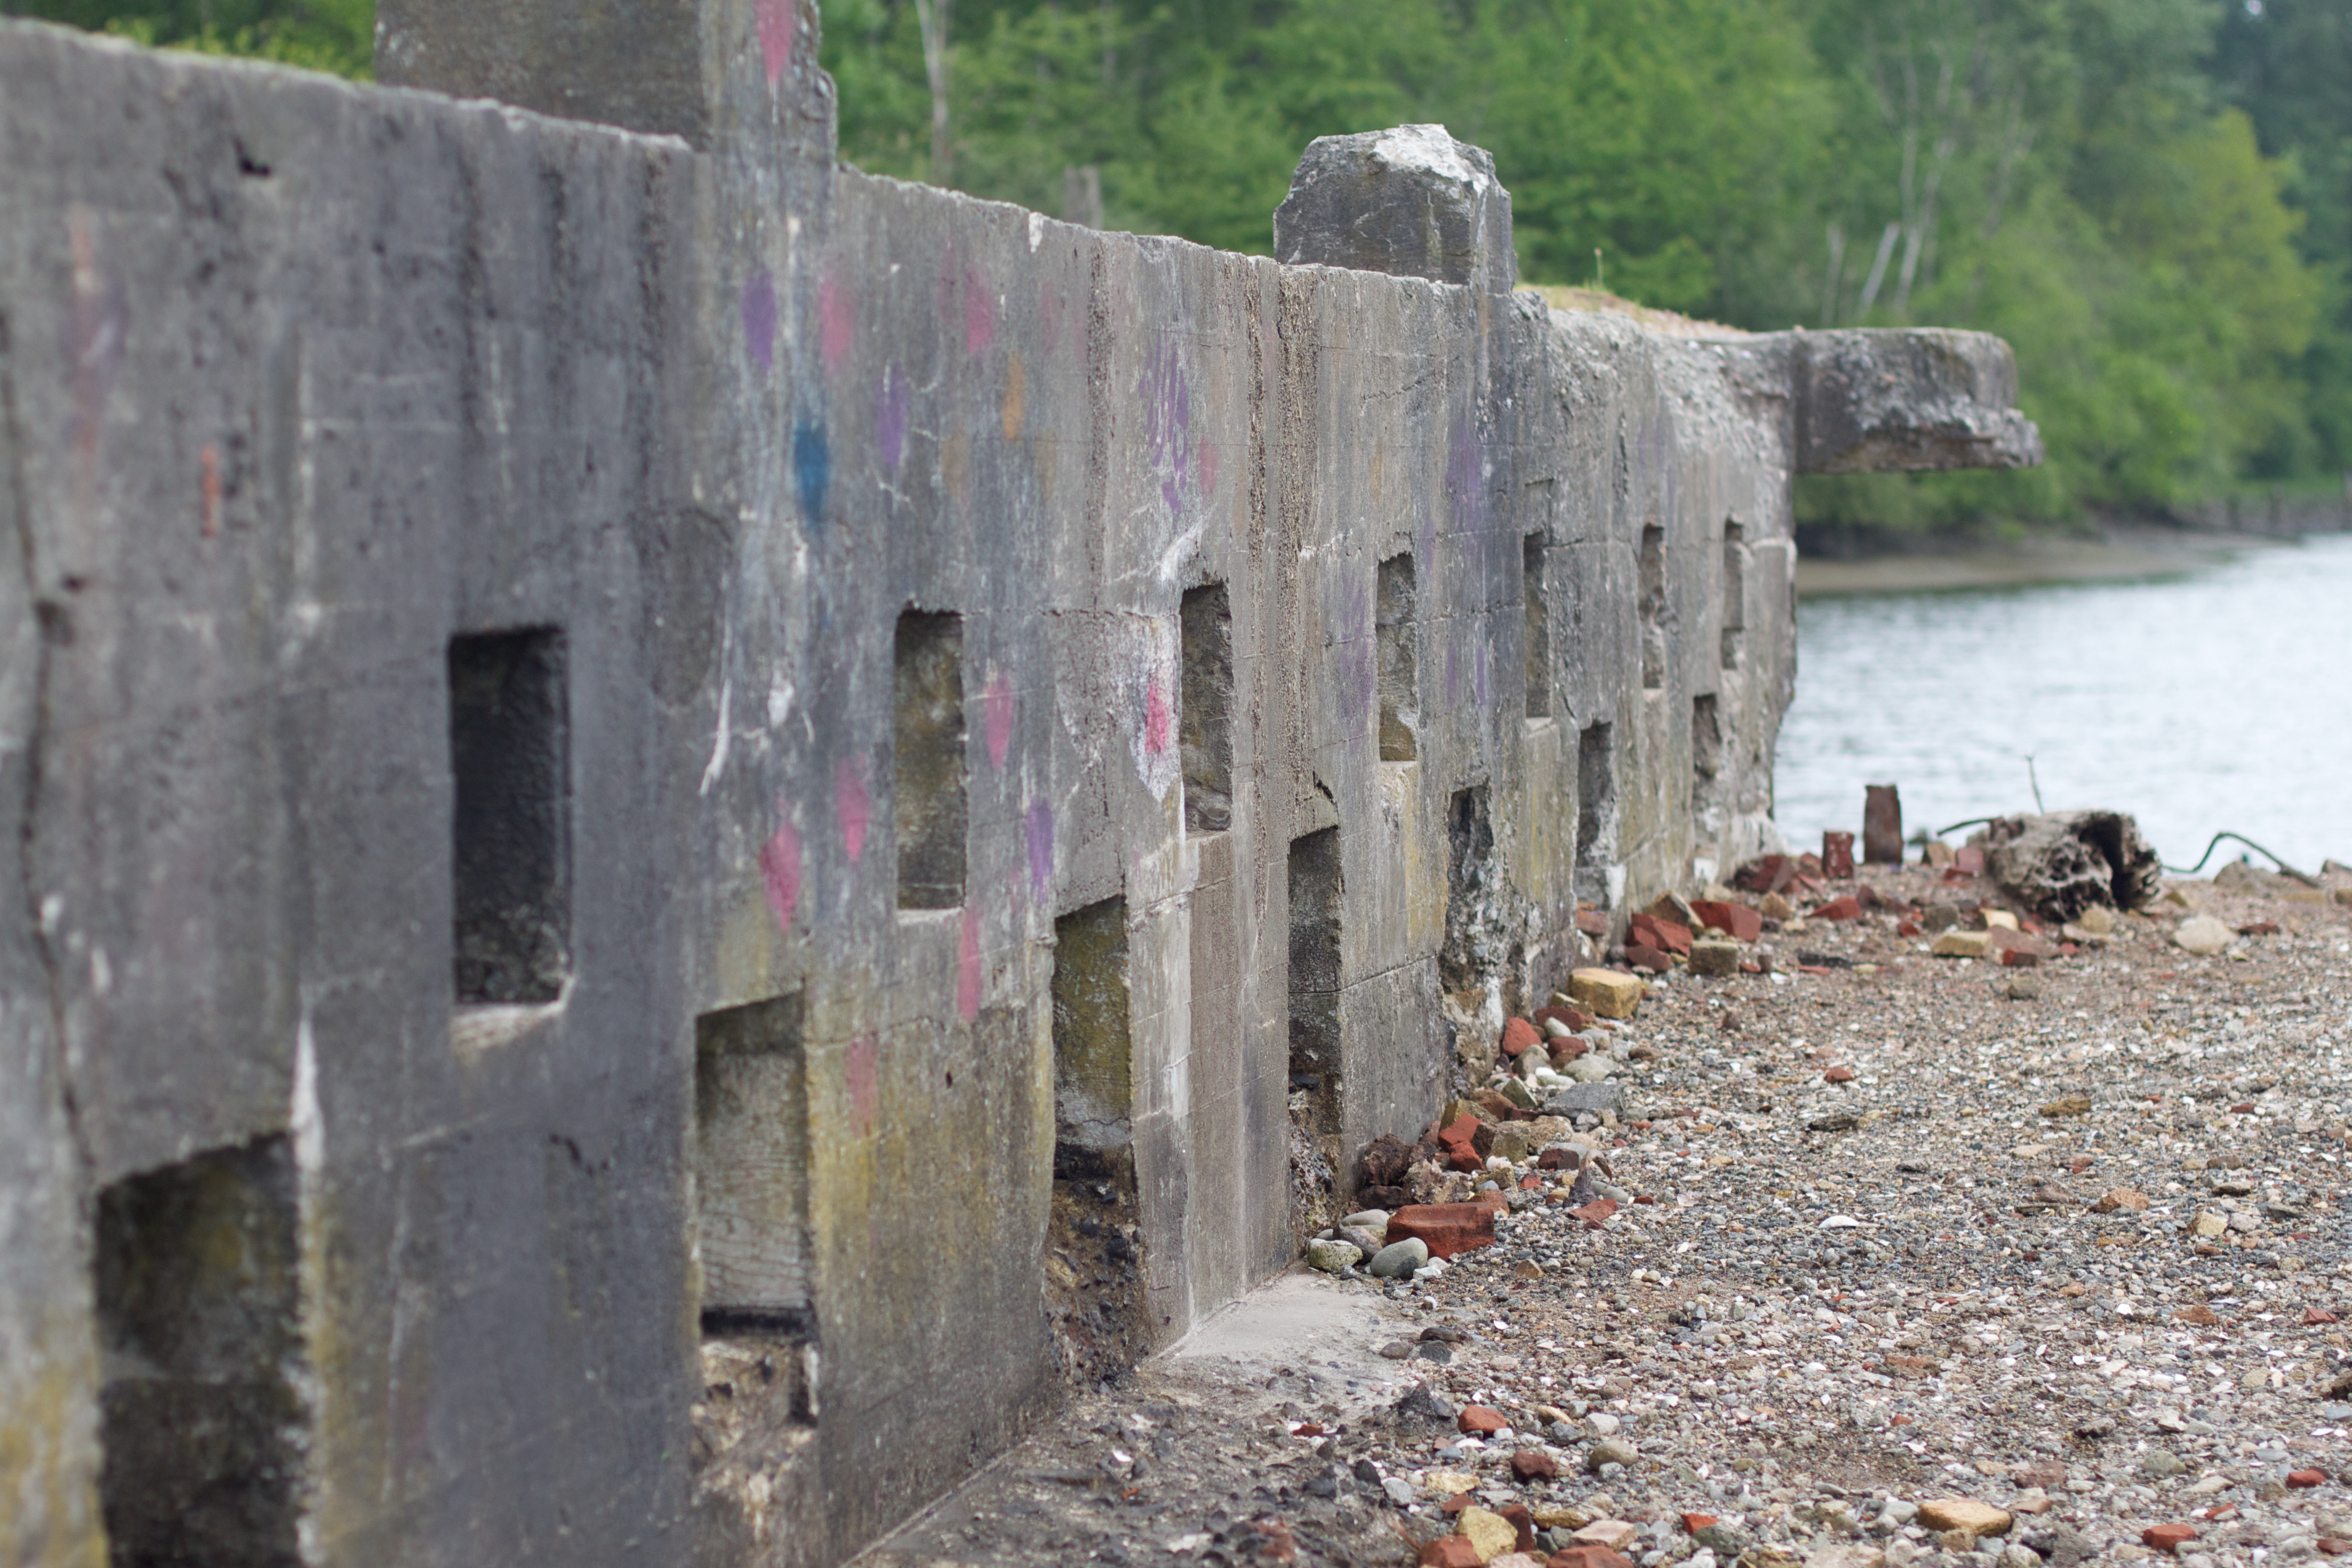
wall, fortification, waterway, ruins, bunker, ancient history